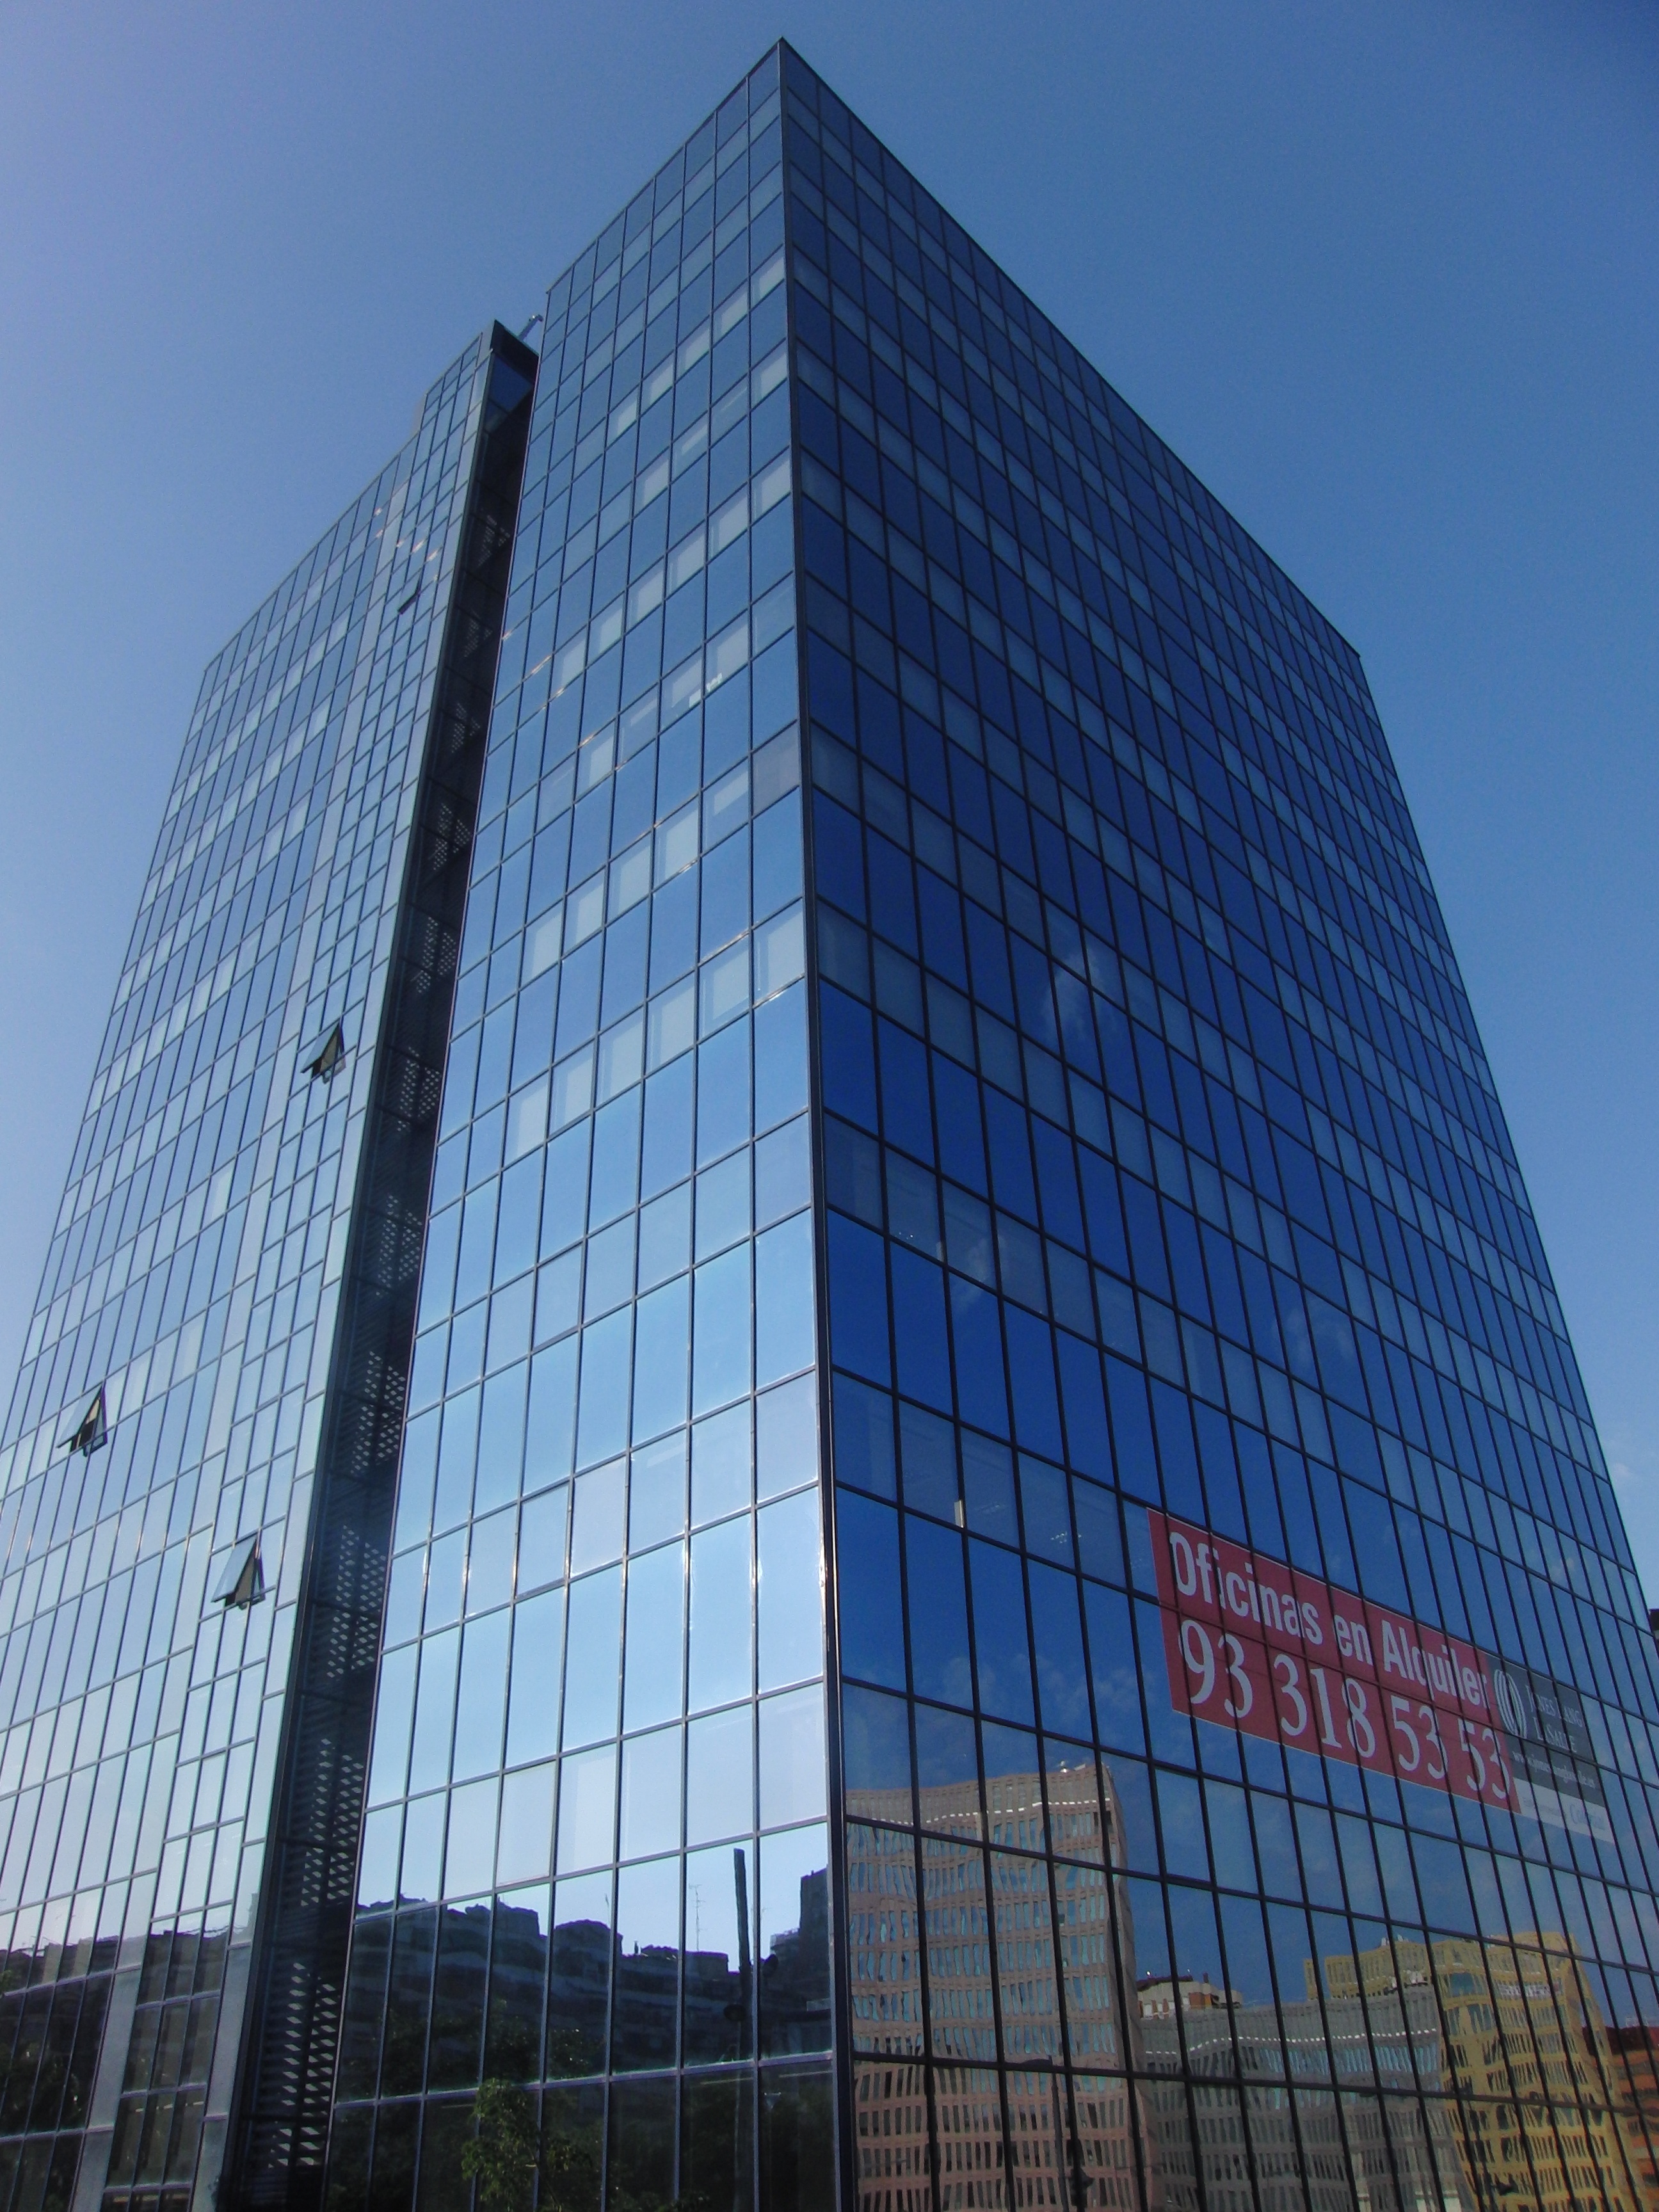
architecture, sky, glass, building, city, skyscraper, urban, downtown, construction, tower, landmark, facade, blue, tower block, modern architecture, offices, commercial building, headquarters, cities, condominium, metropolitan area